2022 NBA All-Star Game

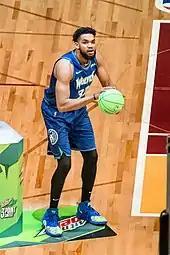
Winner Karl-Anthony Towns during the three-point contest

The Three-Point Contest took place on February 19. Towns won his first Three-Point Contest by defeating Trae Young and Luke Kennard. Towns set the record for most points in the final round with 29 surpassing Devin Booker who had 28 in 2018, becoming the first center to win the event and the first Timberwolves player since Kevin Love in 2012.